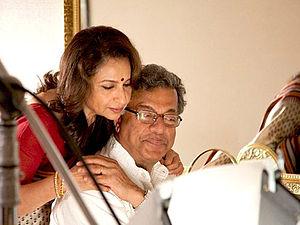
Girish Karnad était un acteur, réalisateur, metteur en scène, dramaturge, écrivain et boursier Rhodes indien.